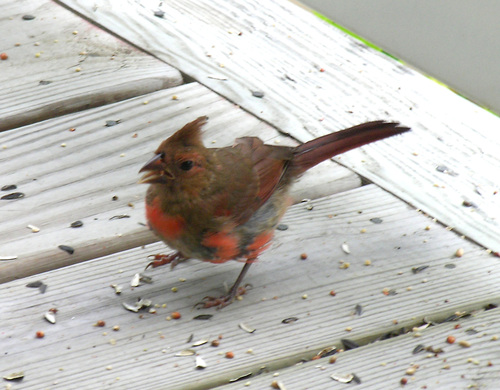
a small brown bird with tufts of red along its breast, sides, and flanks, with a sharp beak and pronounced plumage.
this is a brown bird with a red belly and breast and a pointed beak.
the bird has a red patch on its breast as well as red patches on its side and coverts.
this little bird has a mottled brown appearance with some red mixed in and short pointy bill.
a small brown and red speckled bird with brown tufted plume on head and short brown beak.
bird that is tan with splotches of red and long tail feathers.
mall bird with a sharp pointy bill, orange all over its belly, side and breasts.
this bird is brown, red, and gray in color, with a stubby brown beak.
the bird has a brown back and patches of orange on its chest.
this bird has a more round shape to it's body than its peers with a feathery crown that sticks up with a distinctive orange breast and belly with long uppertail coverts.
Species: Cardinal